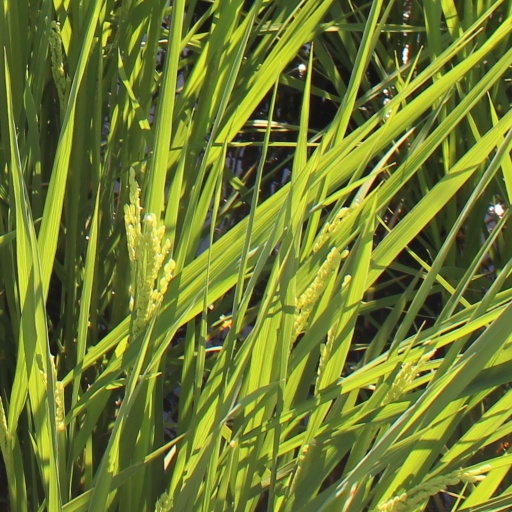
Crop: rice